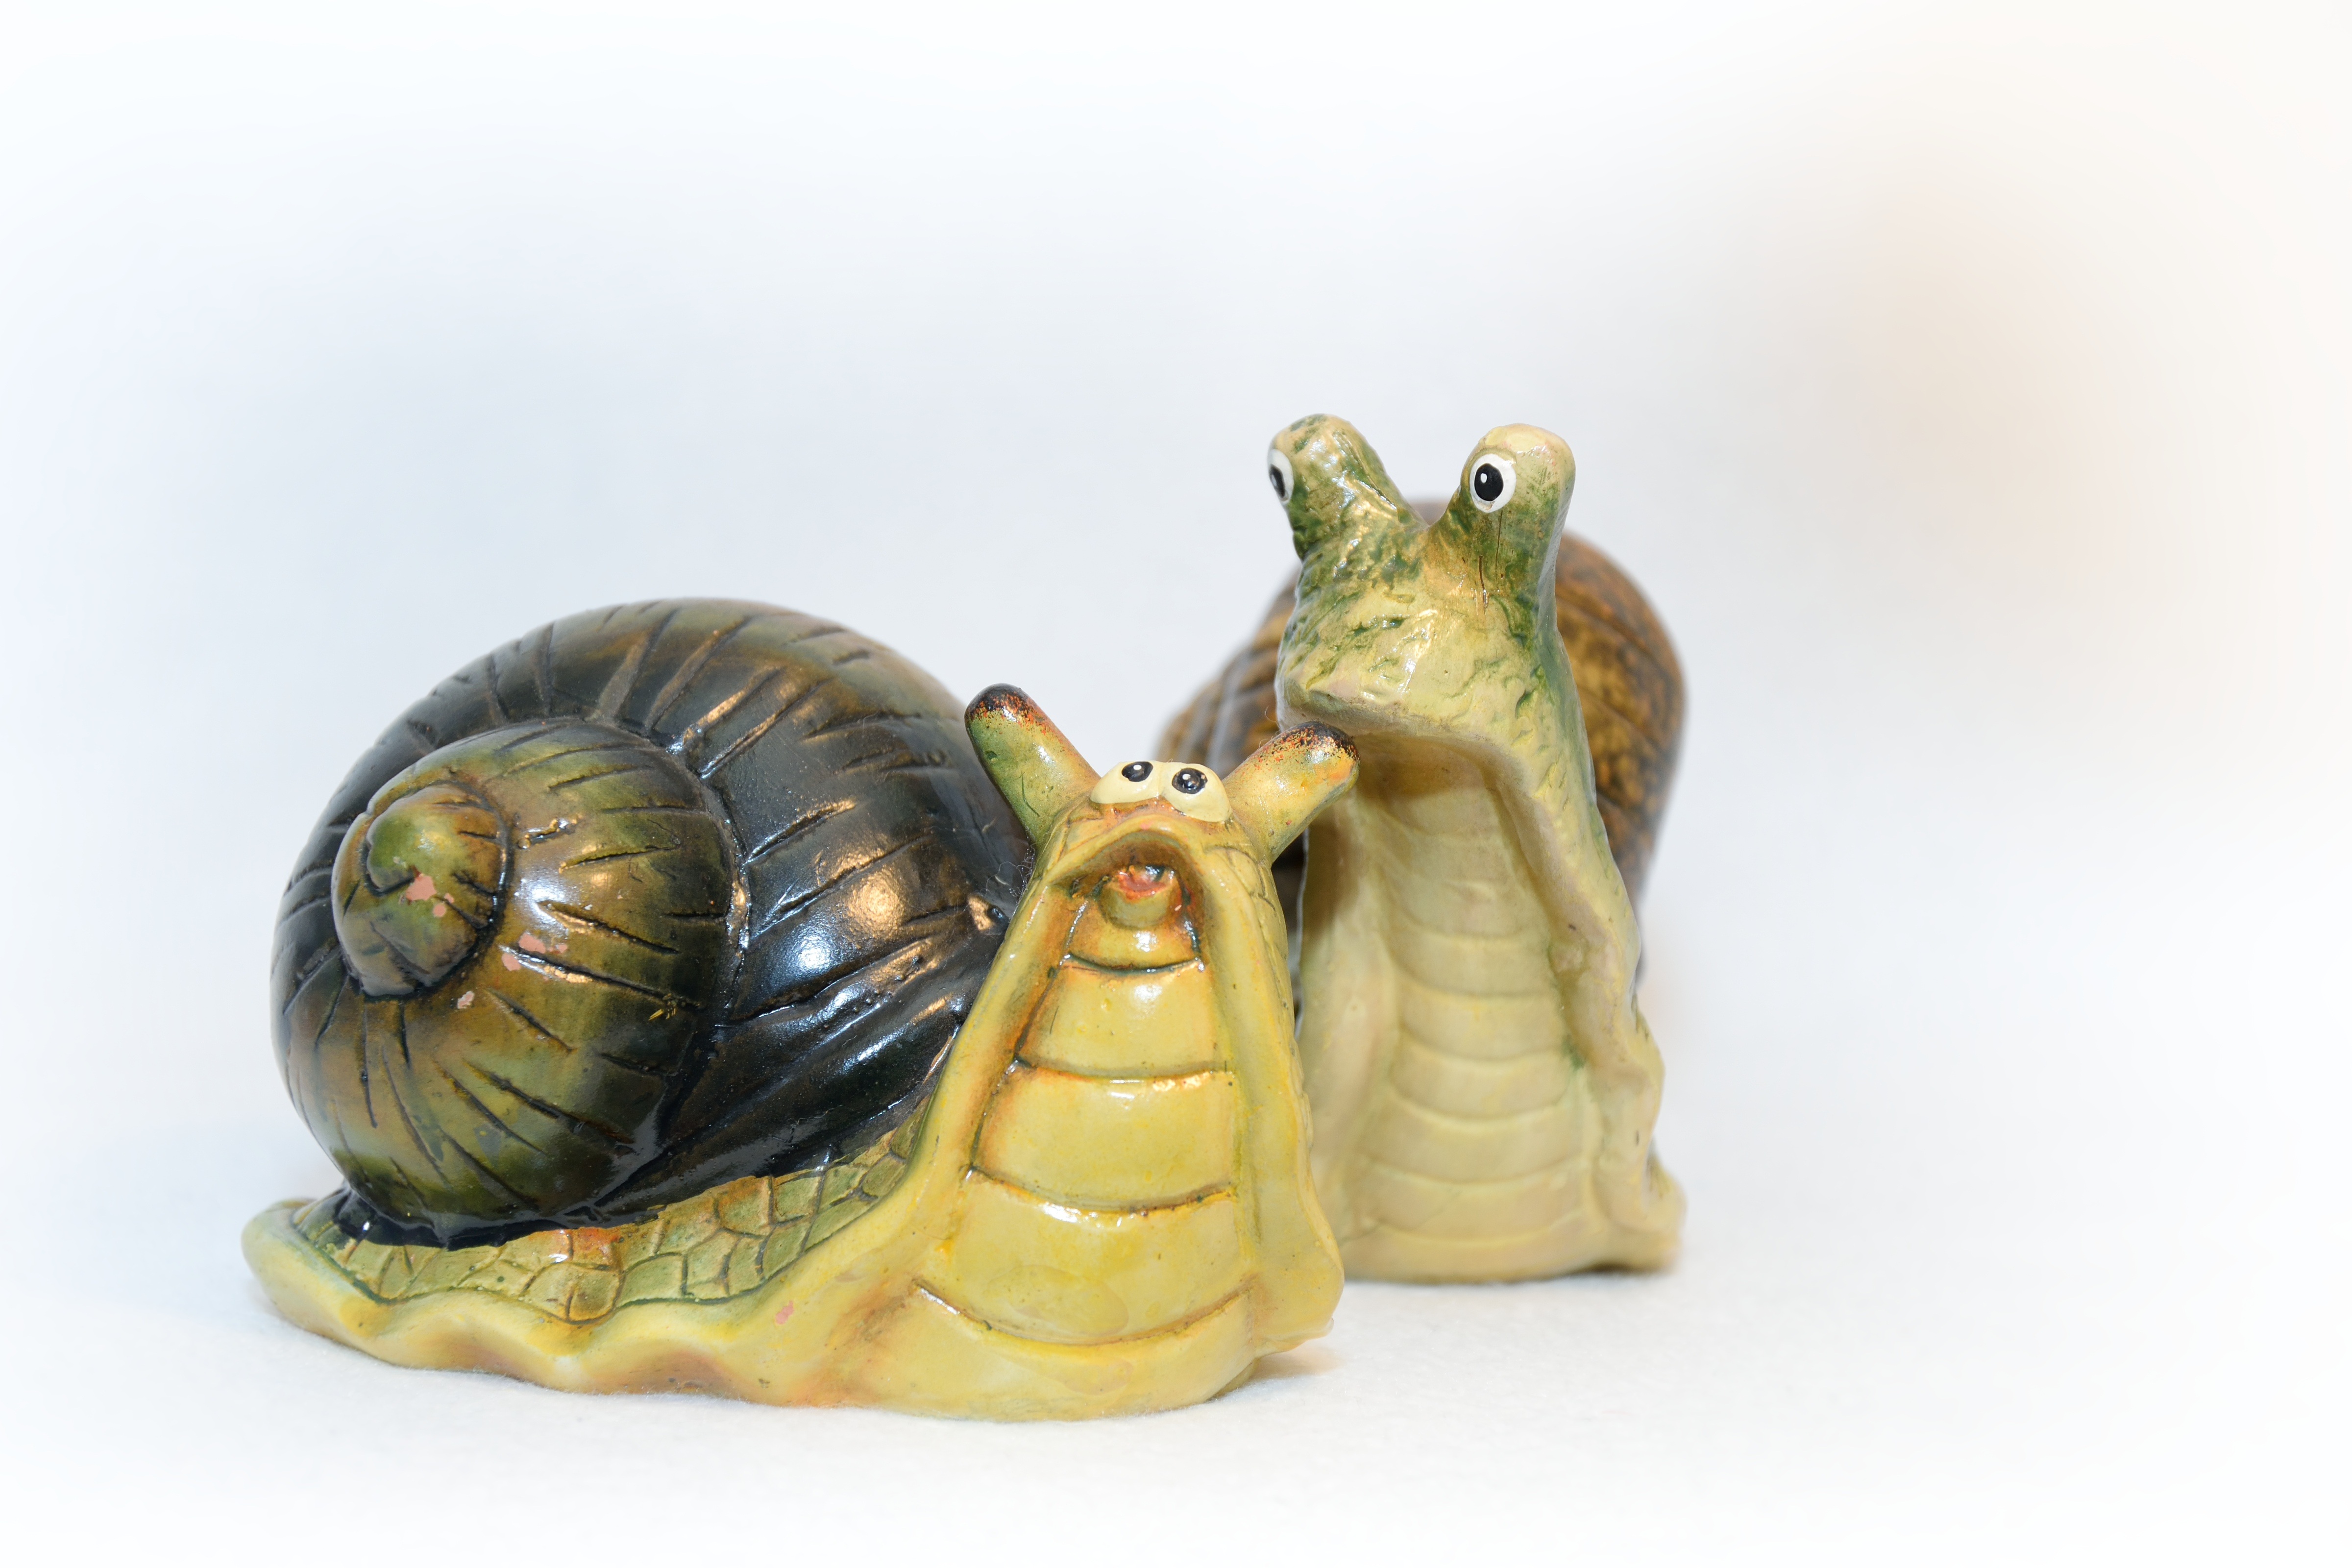
spiral, garden, ornament, conch, race, snail, background, figurine, wallpaper, worm, ceramics, slowly, snail shell, invasion